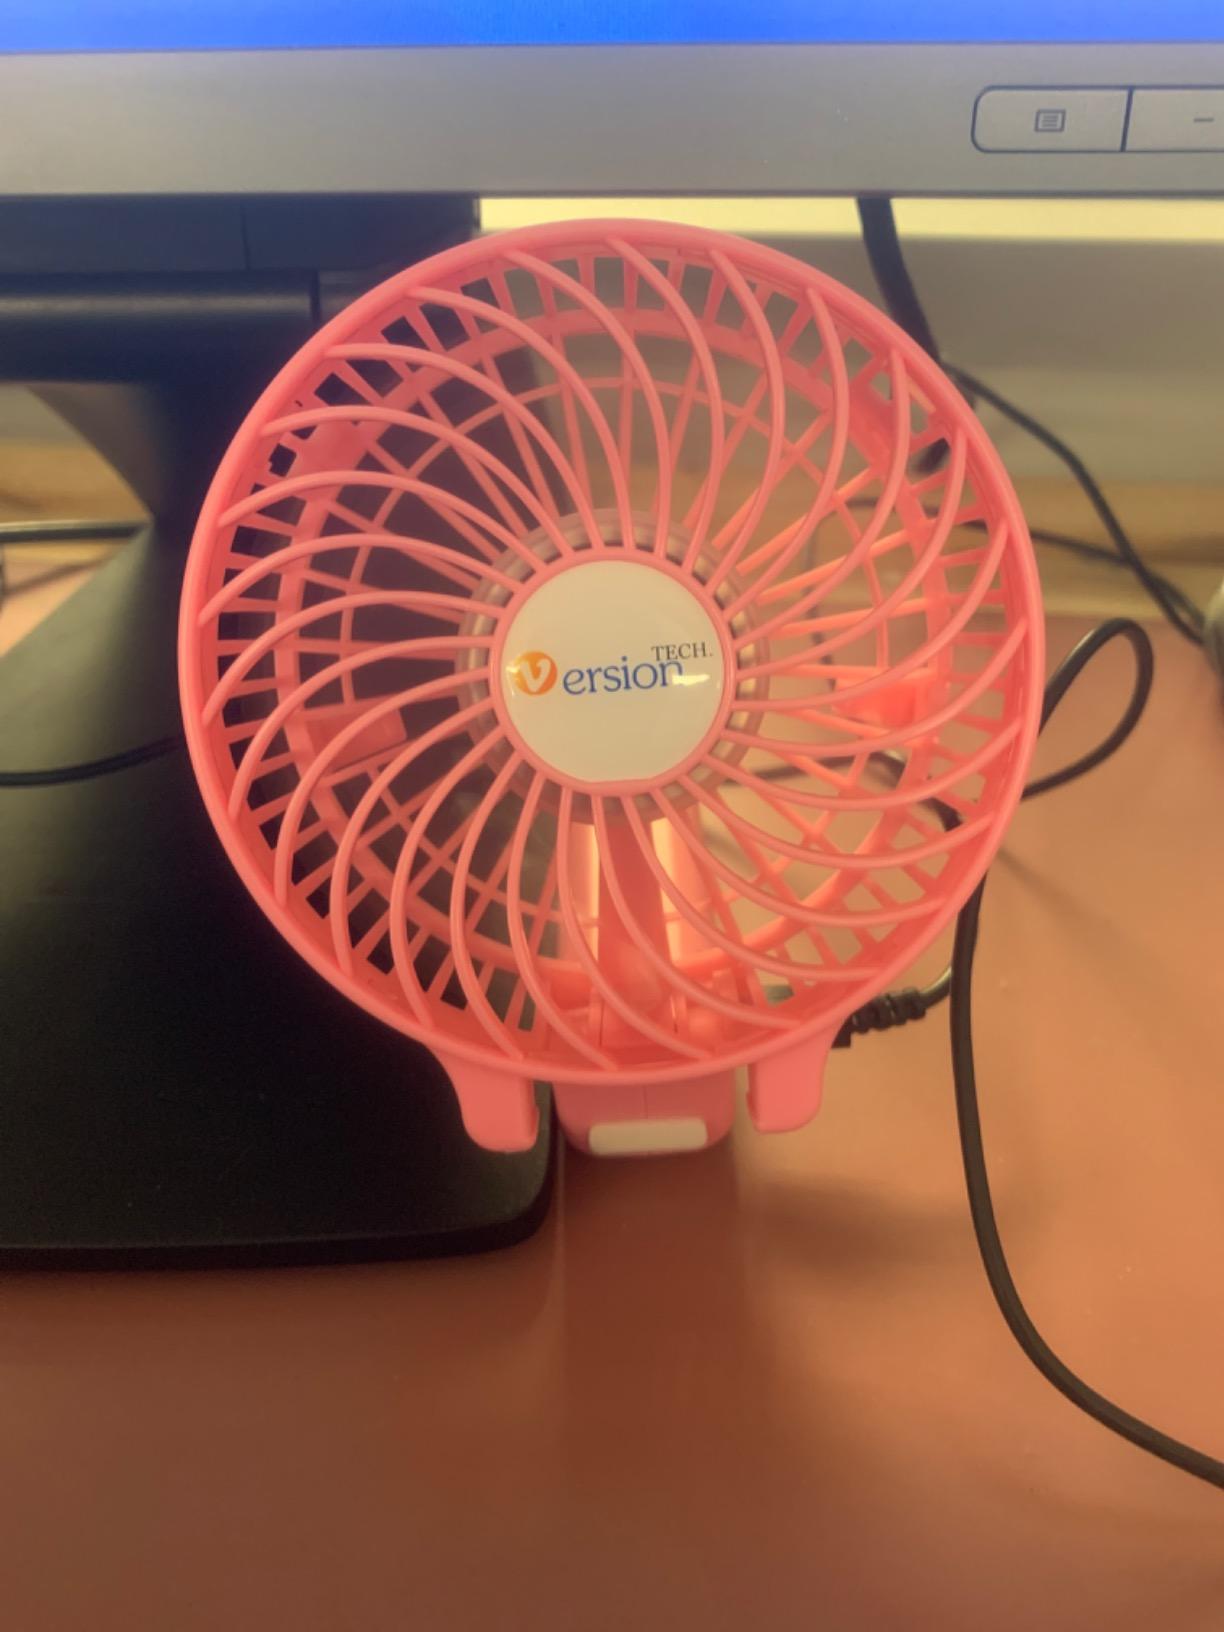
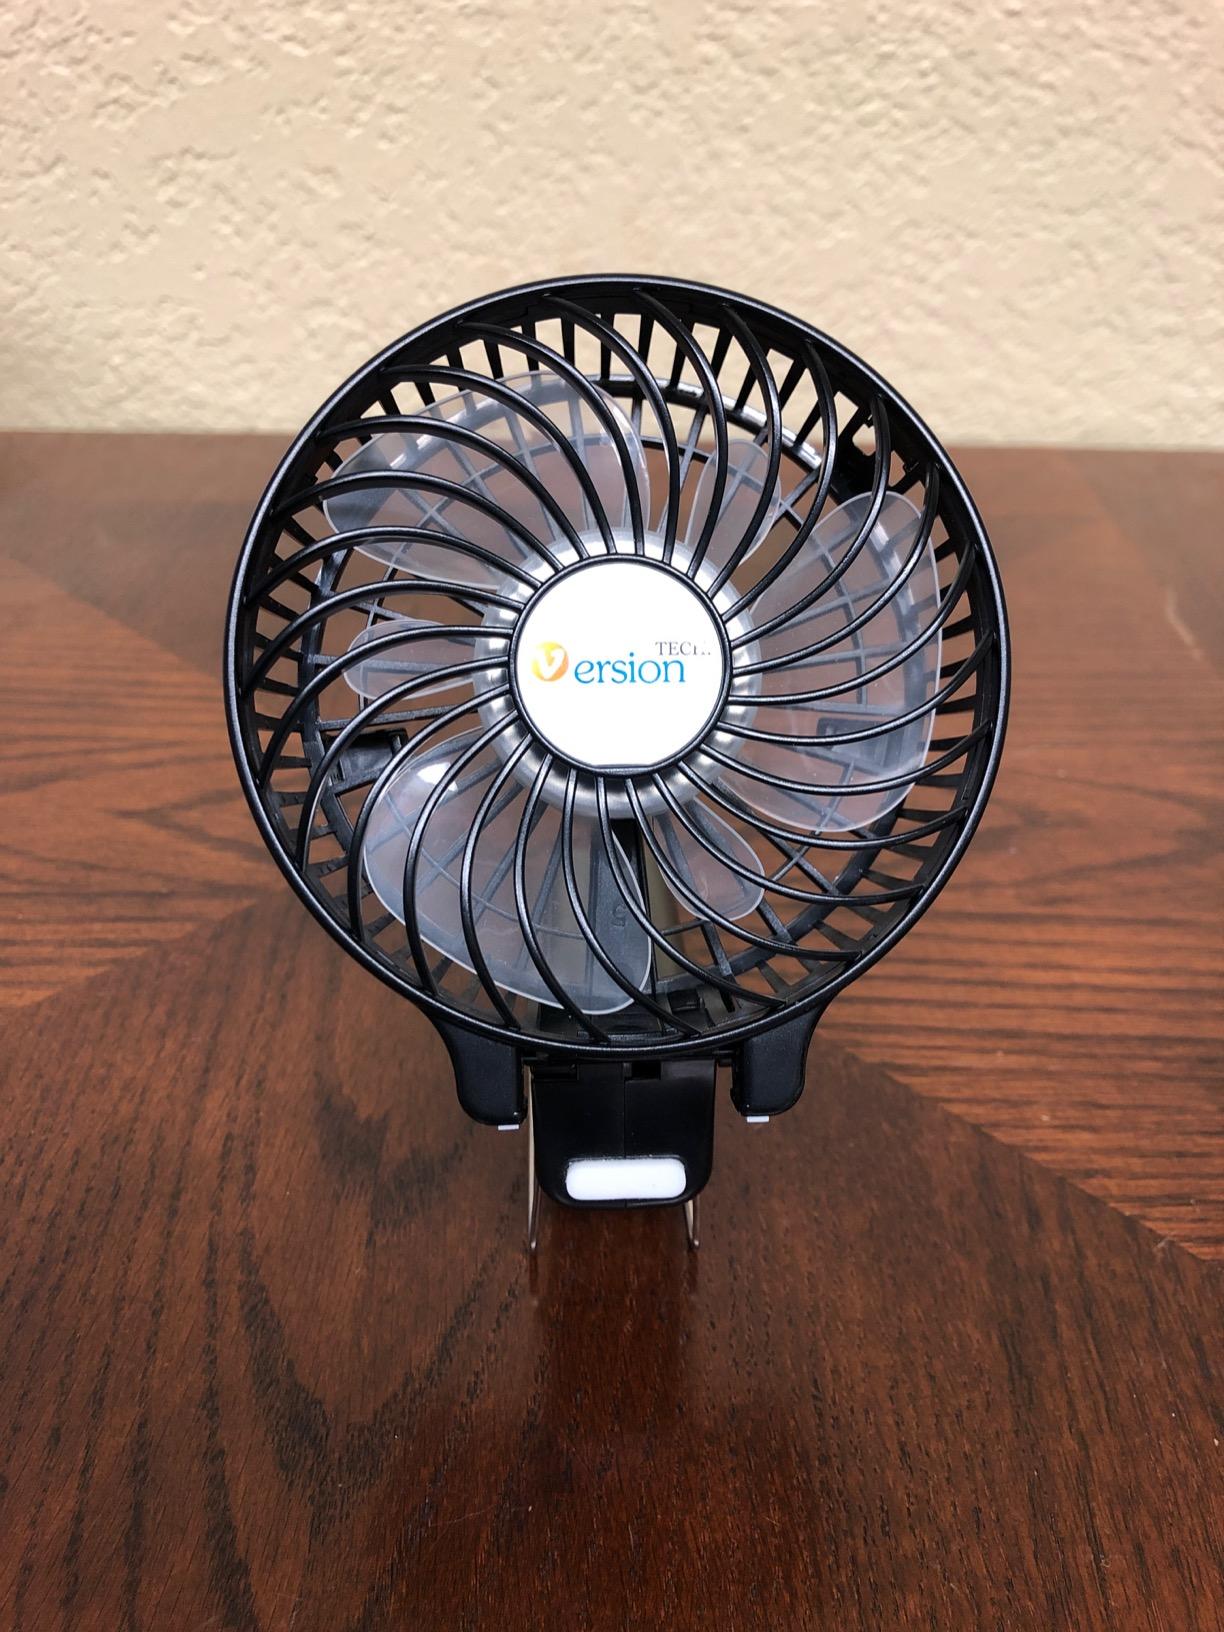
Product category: fan
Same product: no